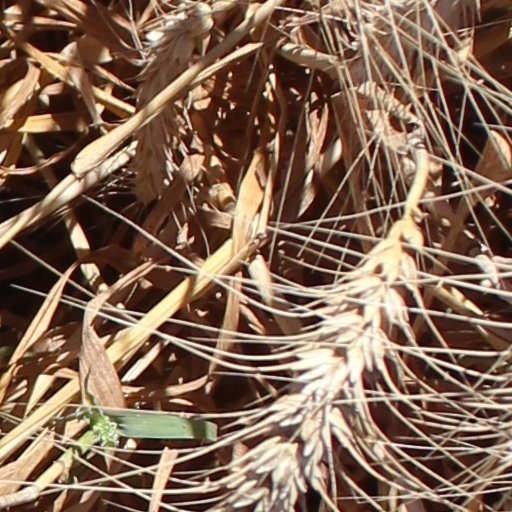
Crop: wheat